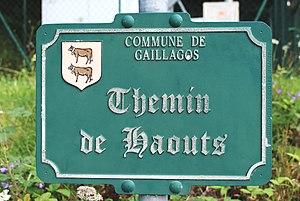
Gaillagos (Hautes-Pyrénées)
Gaillagos est une commune française située dans le département des Hautes-Pyrénées, en région Occitanie.